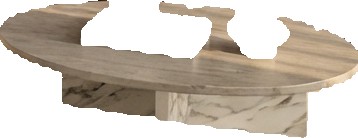
Surface category: table